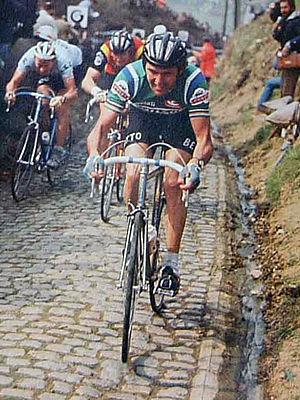
1Roger de Vlaeminck à Tour des Flandres, photo de Mick Knapton. Correction de la coleur de Tvpm.